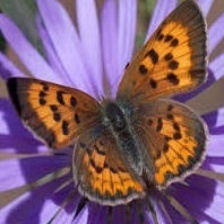
Species: PURPLISH COPPER
Butterfly family (ImageNet category): lycaenid_butterfly